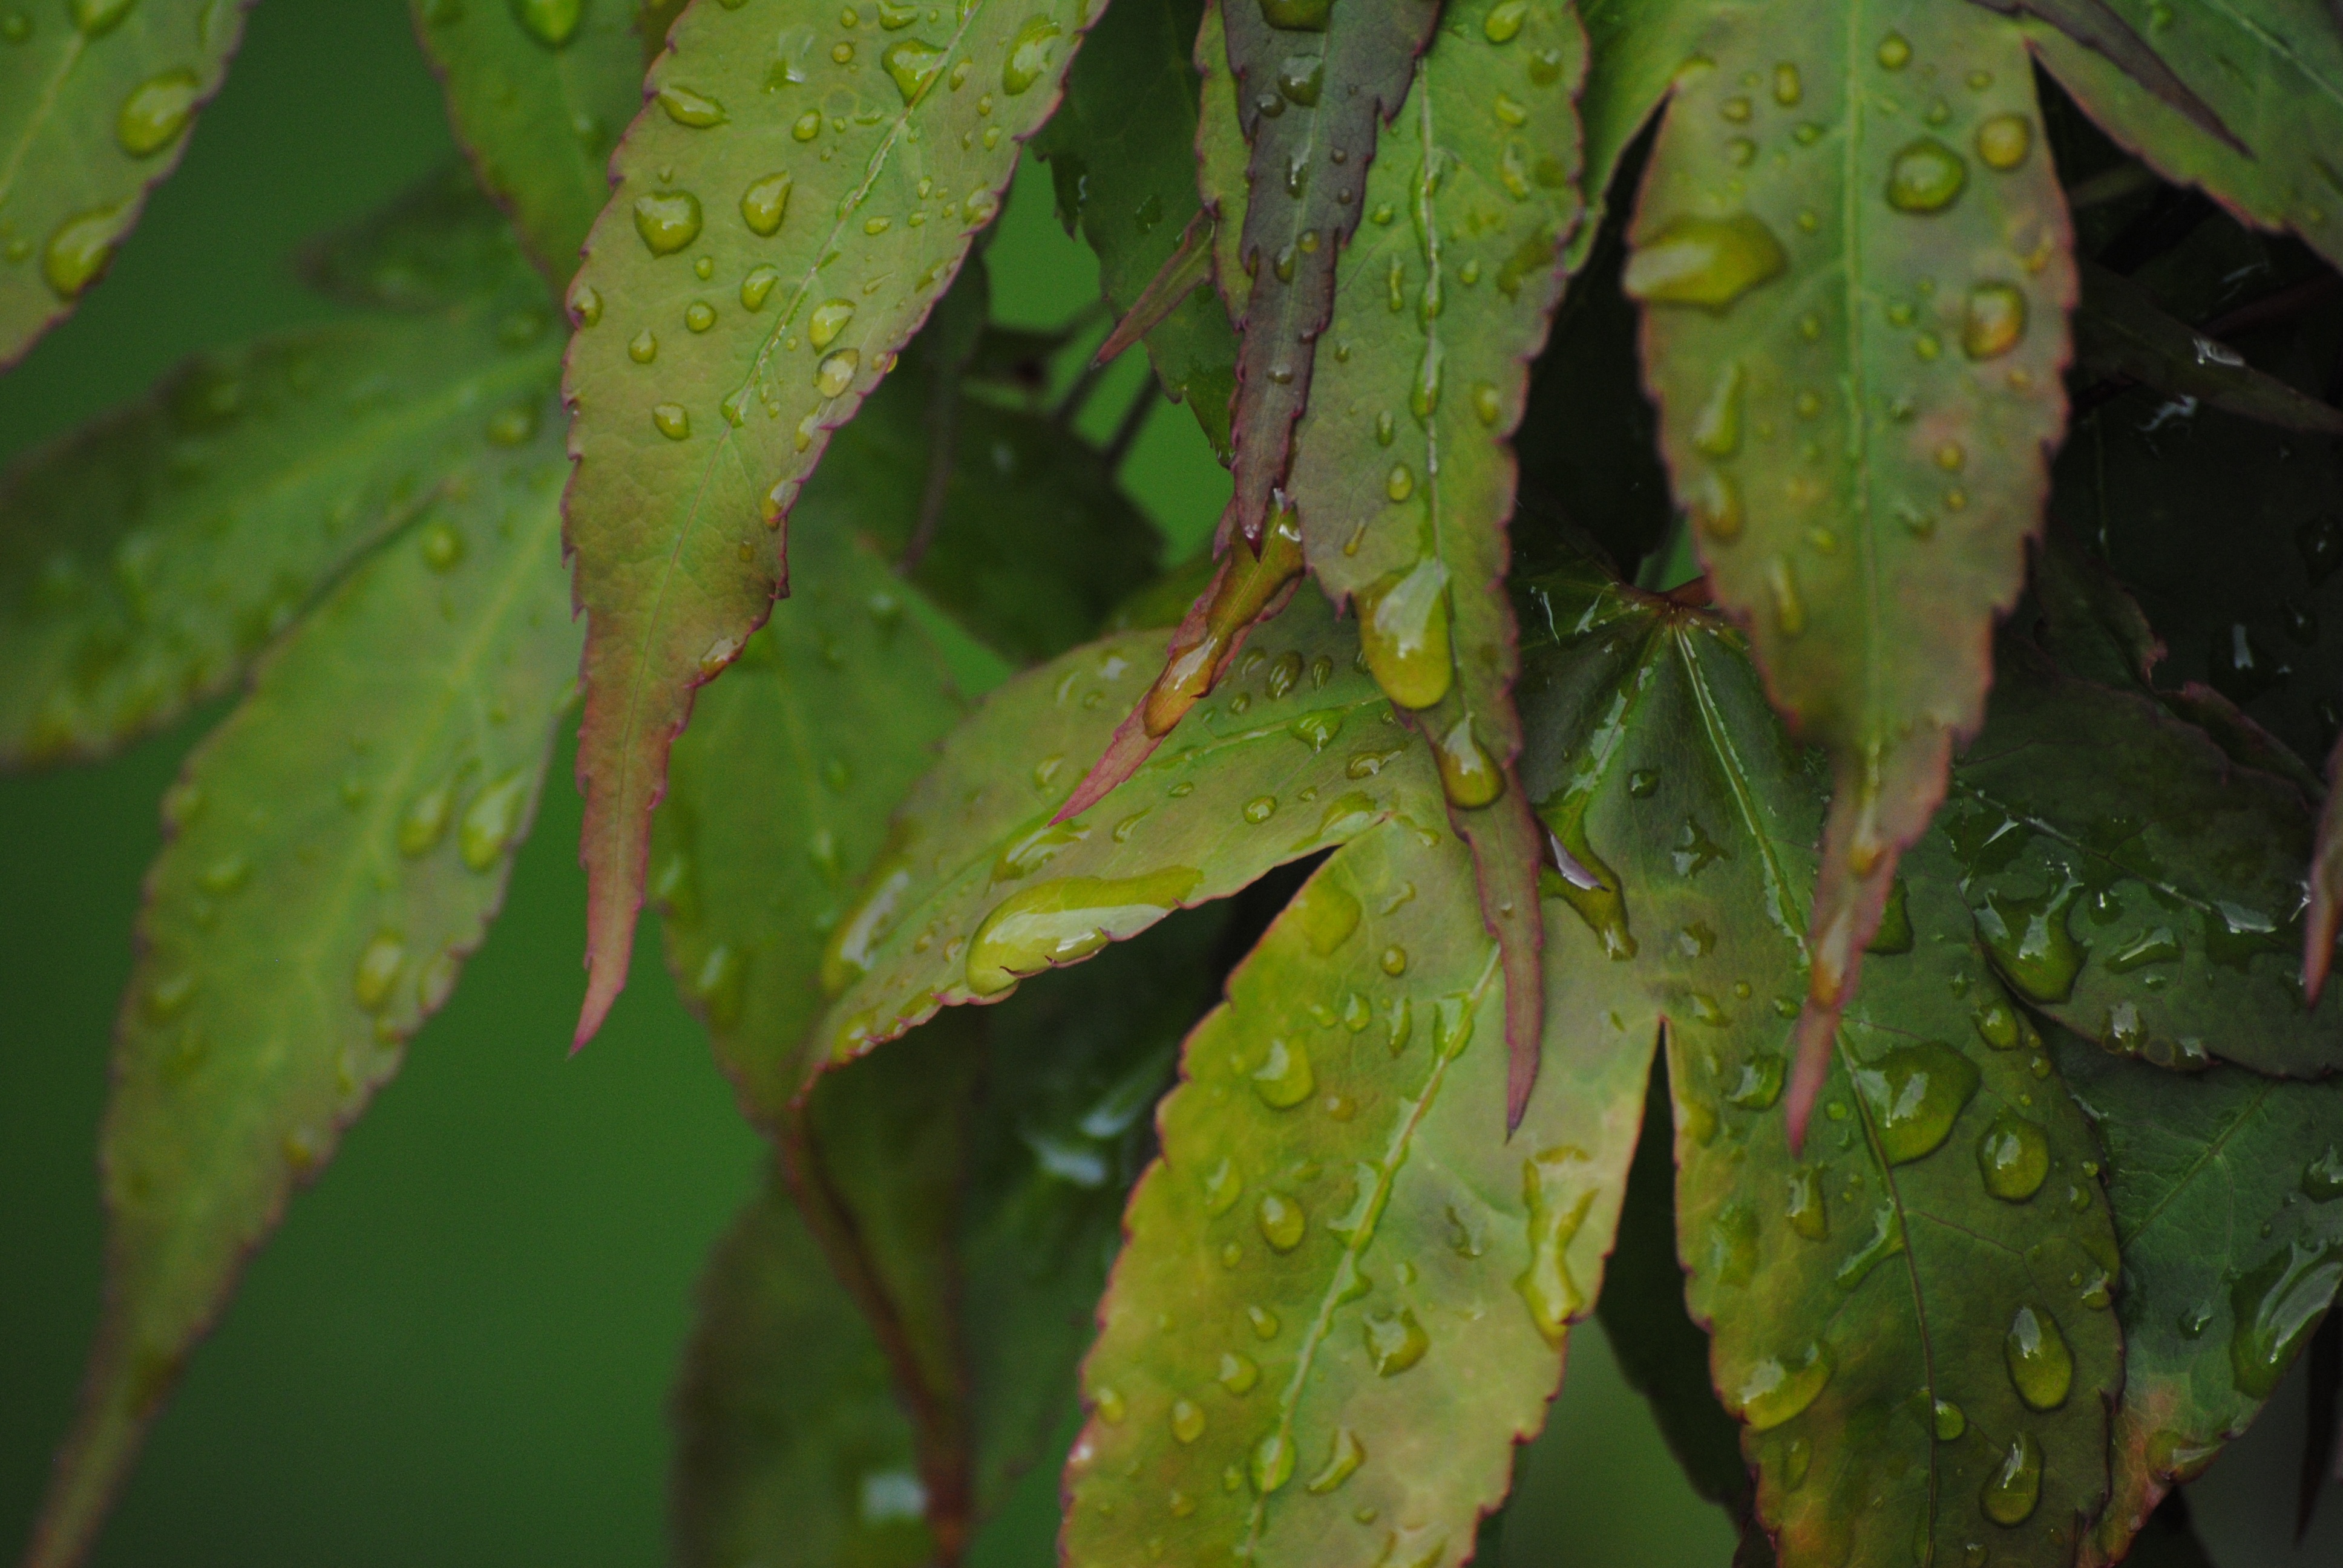
tree, water, nature, outdoor, drop, light, plant, leaf, flower, green, produce, natural, weather, botany, flora, season, trees, leaves, shrub, deciduous, acer, macro photography, flowering plant, woody plant, land plant